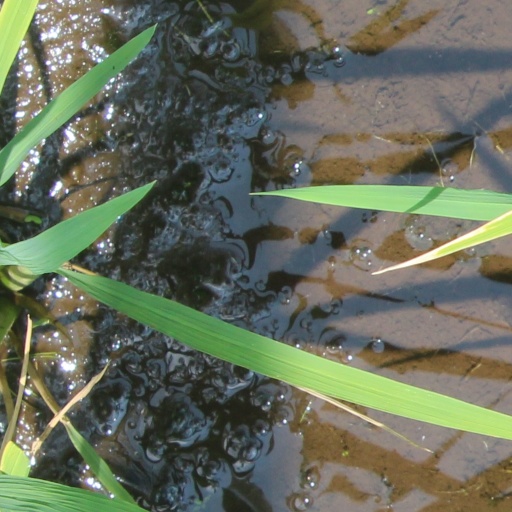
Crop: rice